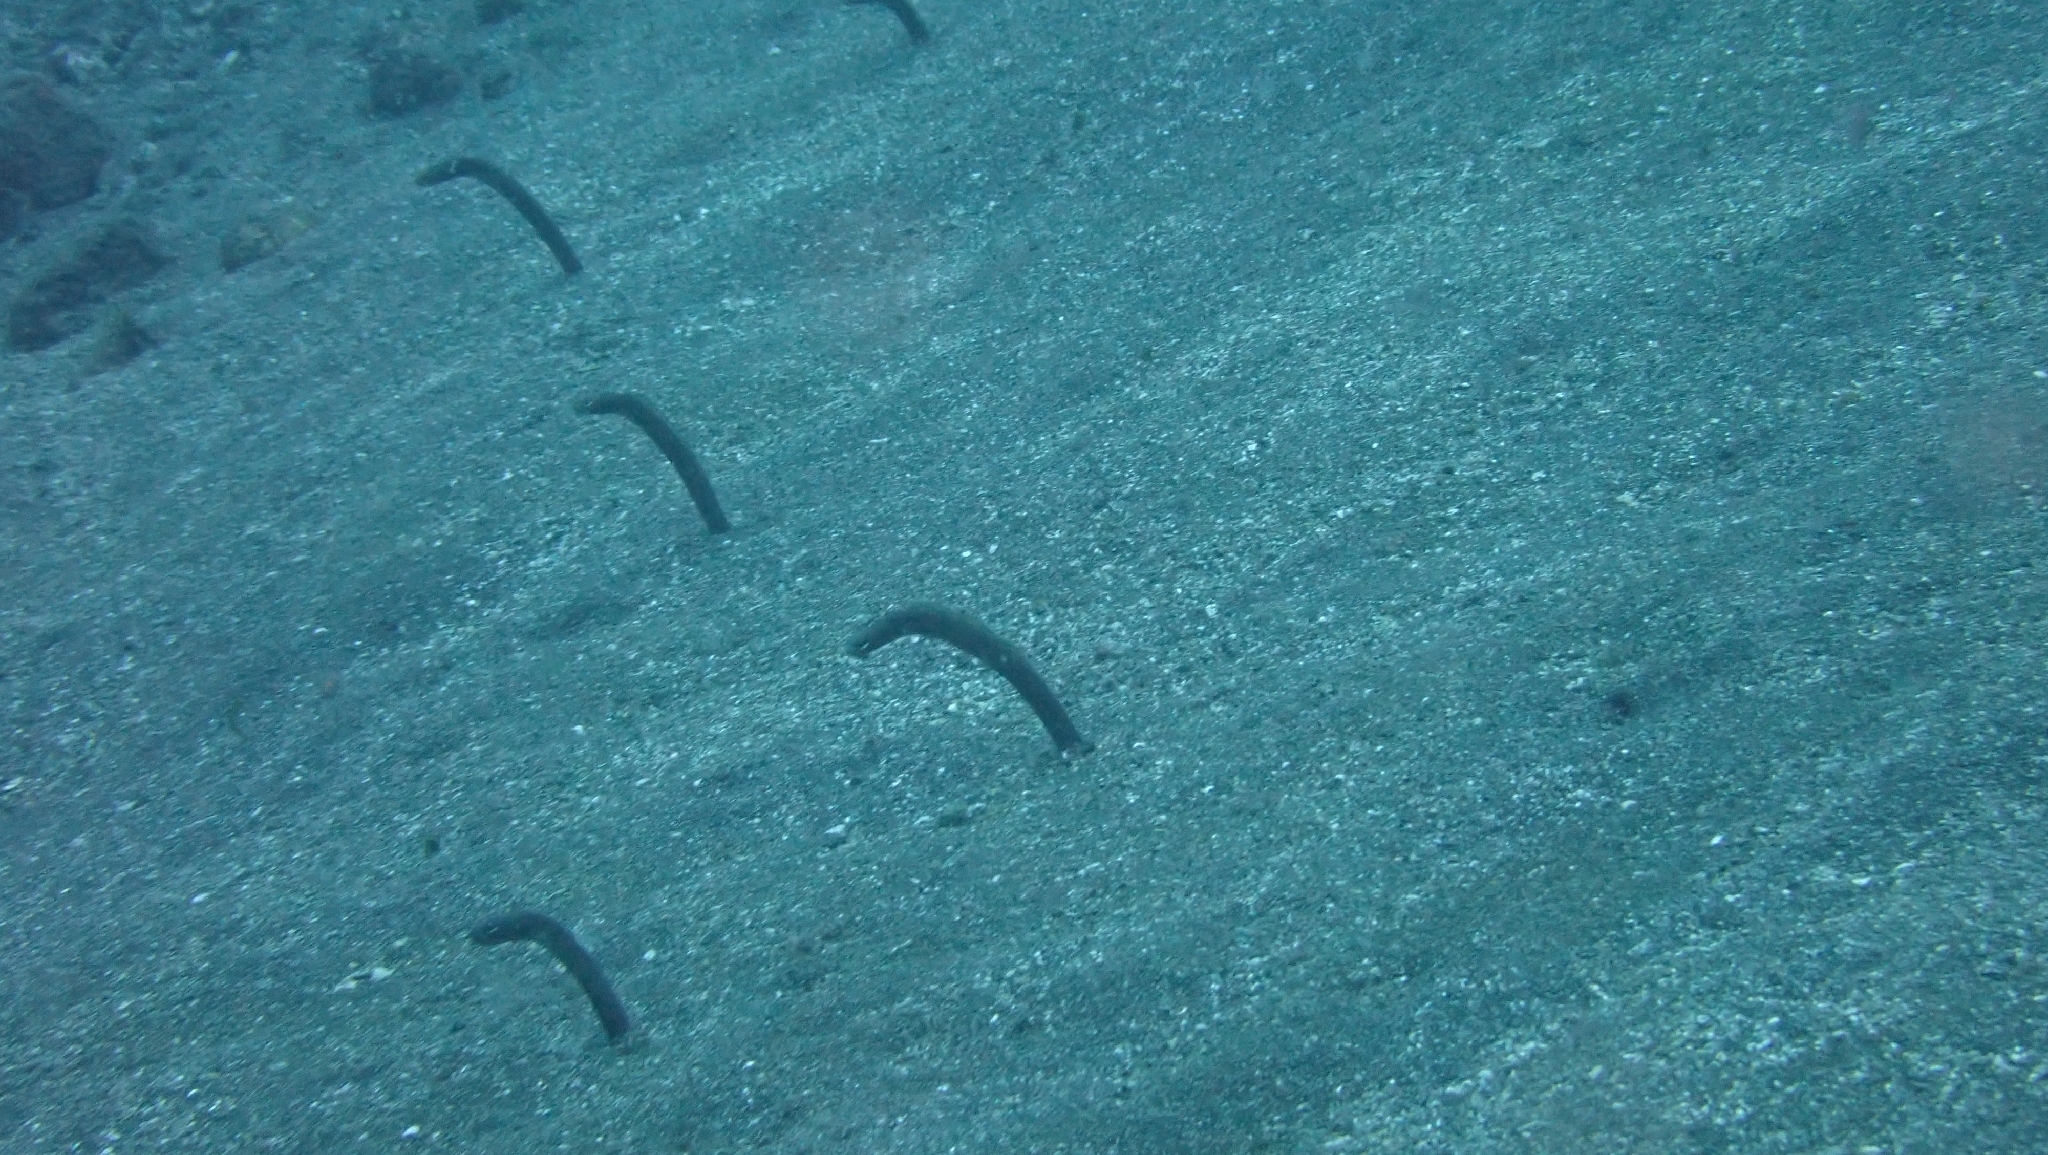
fish (species not among the labelled classes)